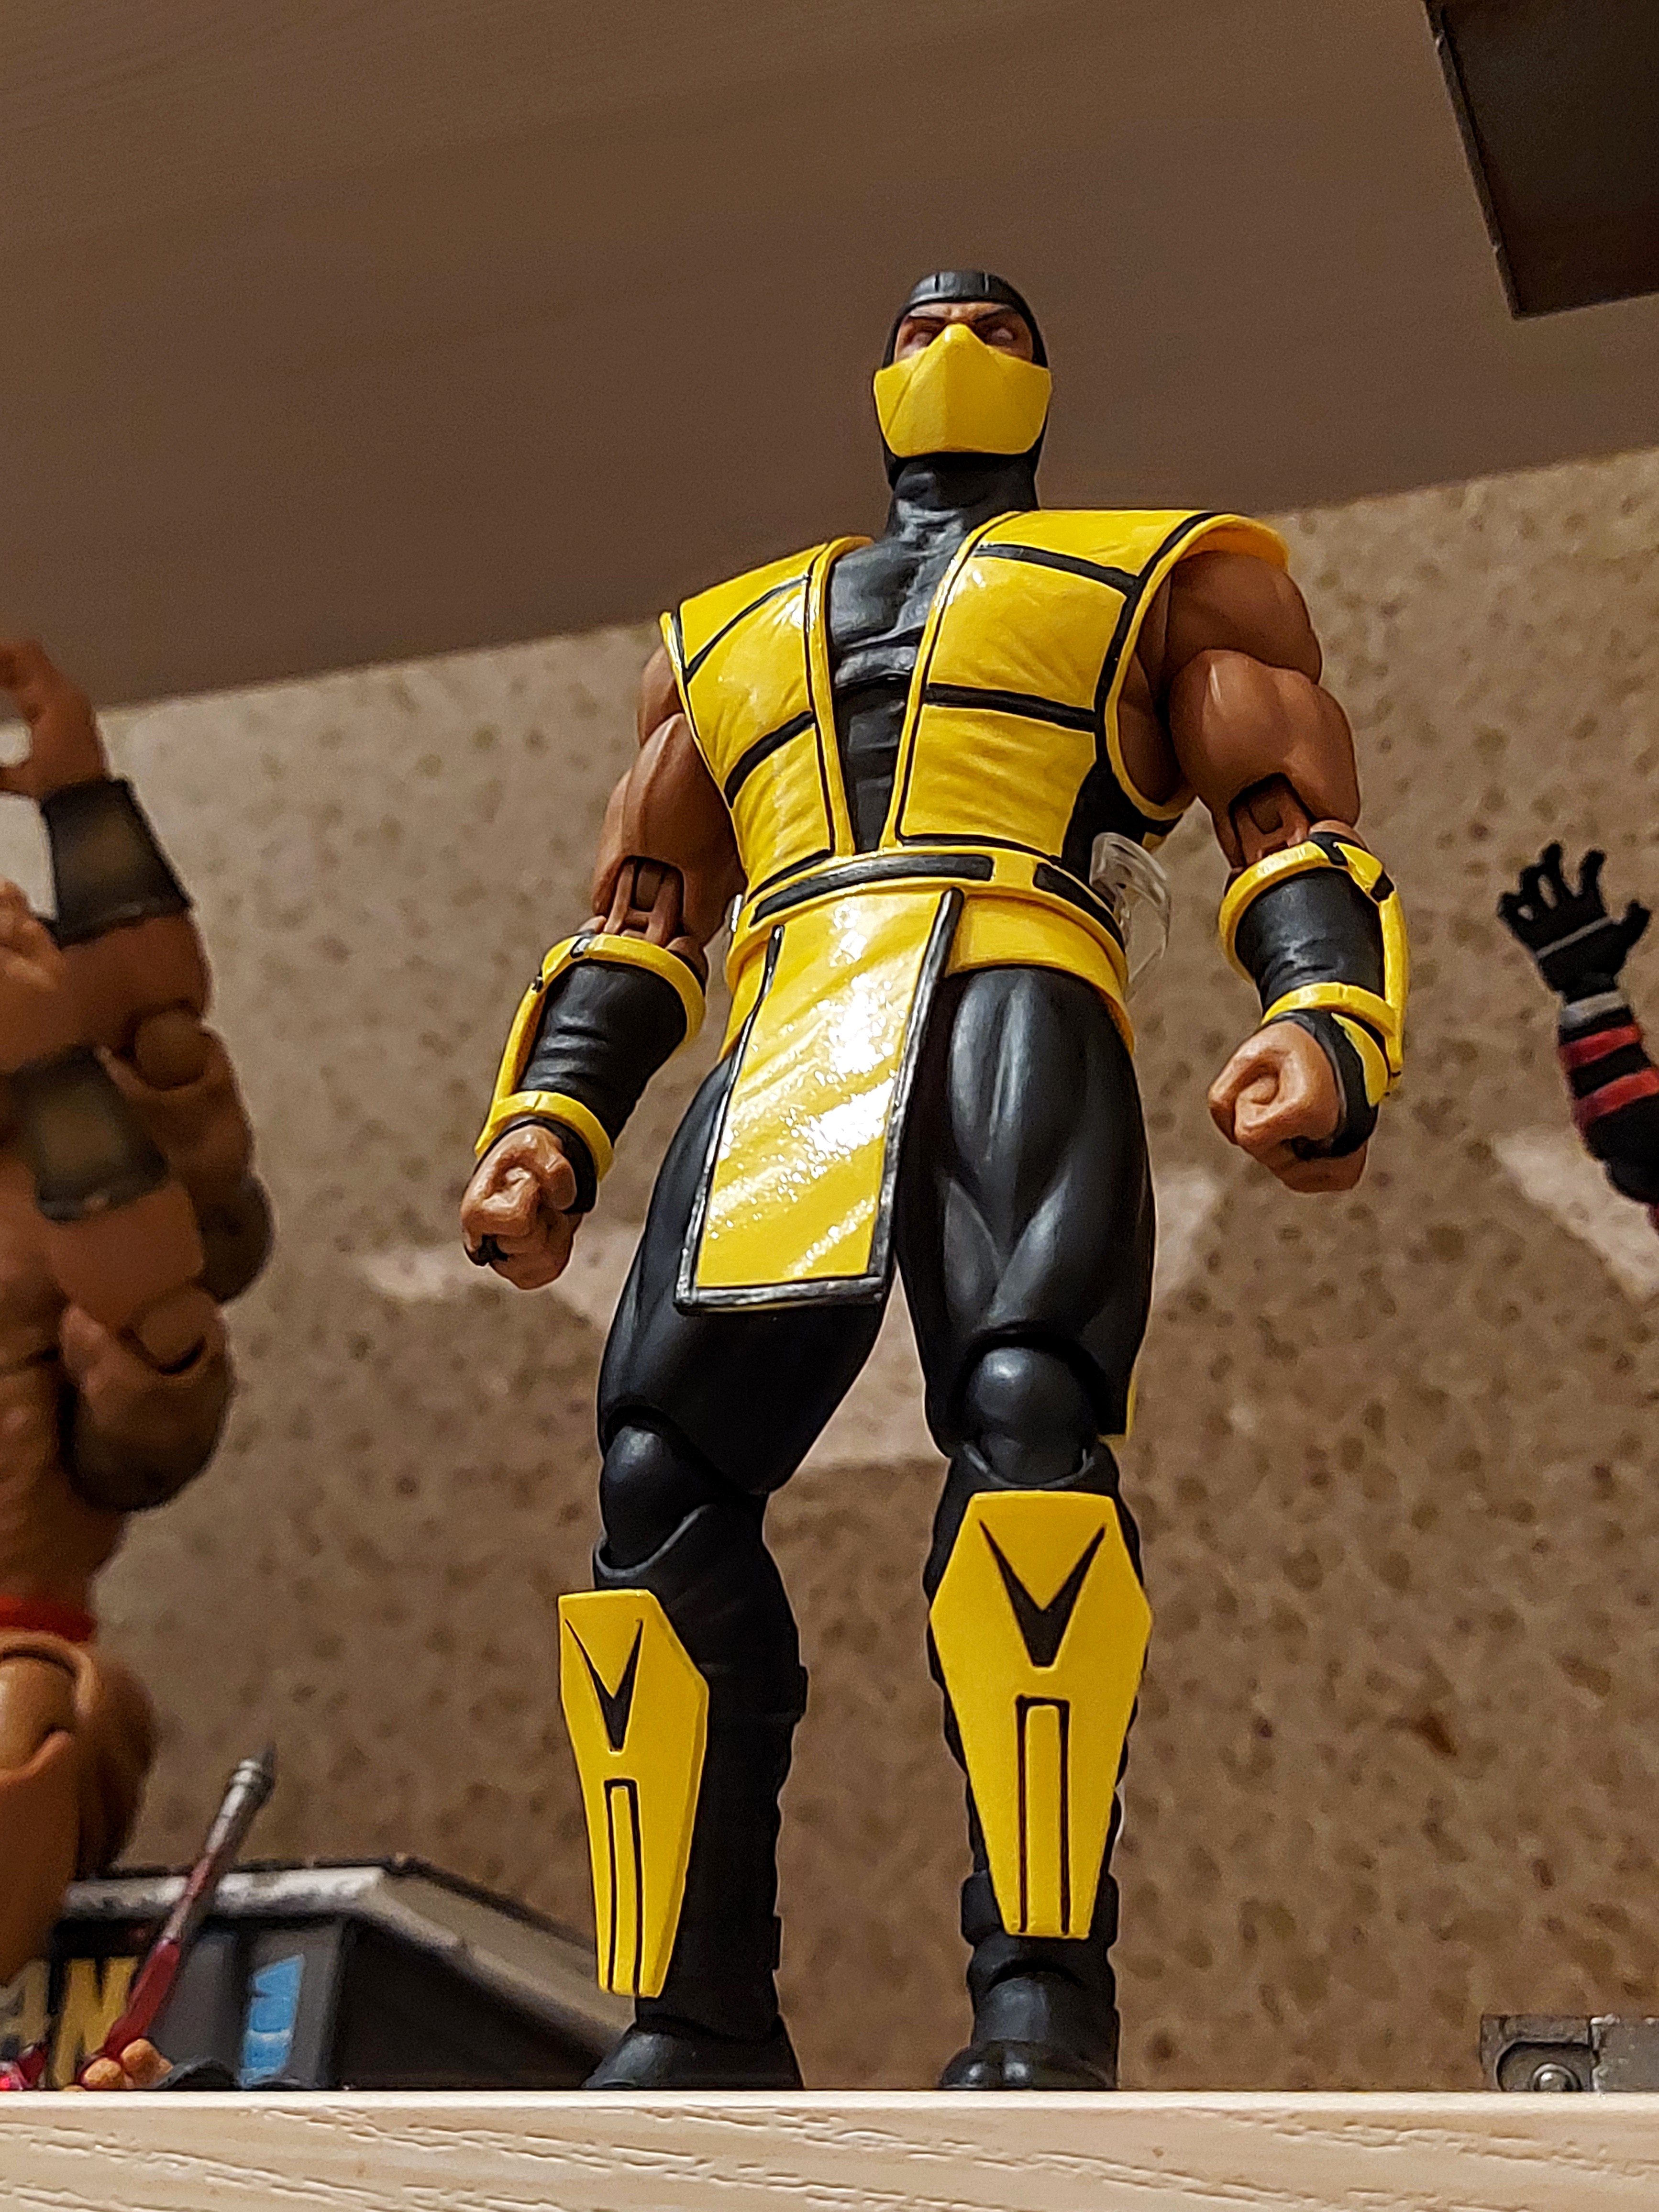
scorpion, storm, collectibles, sleeve, gesture, yellow, toy, armour, fictional character, helmet, thigh, machine, action figure, illustration, fiction, personal protective equipment, competition event, hero, cape, robot, figurine, animation, costume, font, thumb, team, metal, costume design, superhero, player, fun